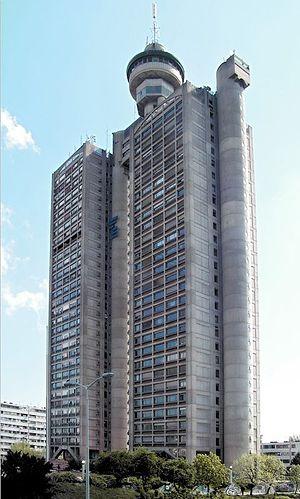
Le brutalisme désigne un style architectural issu du mouvement moderne, qui connaît une grande popularité entre les années 1950 et 1970 avant de décliner peu à peu, bien que divers architectes s'inspirent encore des principes de ce courant. Il se distingue notamment par la répétition de certains éléments comme les fenêtres, ainsi que par l'absence d'ornements et le caractère « brut » du béton.
Mihajlo Mitrović, né le 1ᵉʳ septembre 1921 à Čačak et mort le 20 décembre 2018, est un architecte serbe membre de l'Académie d'architecture de Serbie.
La tour Genex, officiellement appelée porte occidentale de Belgrade est un gratte-ciel situé à Belgrade, la capitale de la Serbie. Elle est située dans le quartier du Blok 33 dans la municipalité de Novi Beograd.